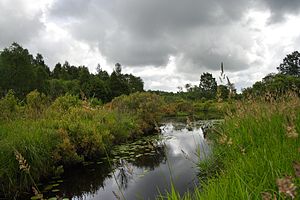
Oskuja
Oskuja
Oskuja er en flod i områderne Lyubytinskij, Malovisherskij og Chudovskij i Novgorod oblast i Rusland. Det er en højre biflod til Volkhov. den er 114 km lang og har et afvandingsområde på 1.470 km². den vigtigste biflod er Sharja.